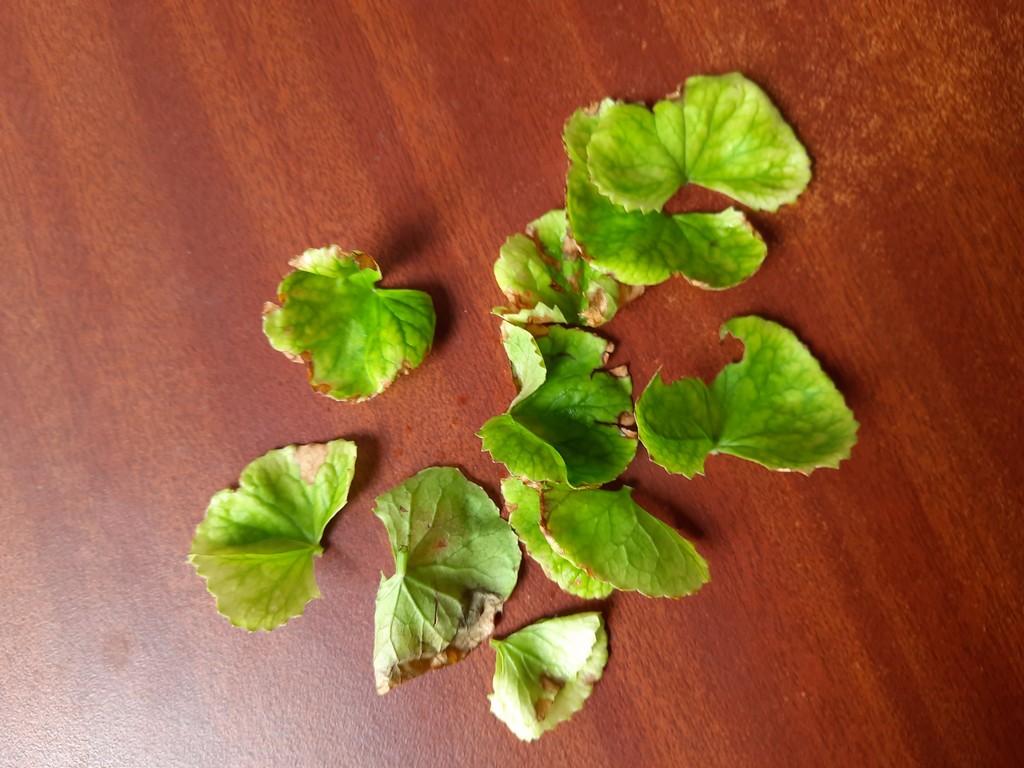
Label: Unhealthy